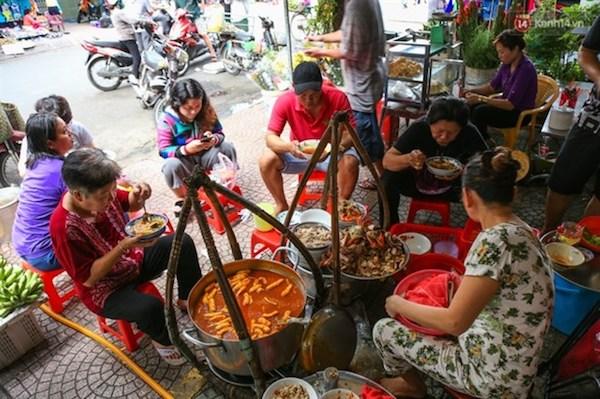
có nhiều người đang ngồi ăn ở bên một quầy hàng